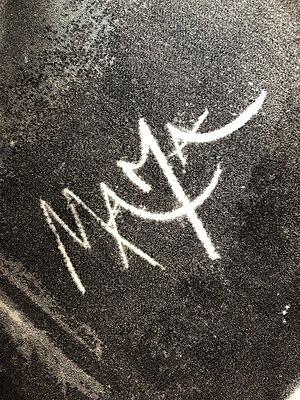
Détail de la moquette de l'hôtel Mama Shelter à Lyon (France)
Mama Shelter est une chaine hôtelière française fondée par Serge Trigano, Cyril Aouizerate et d'autres investisseurs. Le premier hôtel ouvre à Paris fin 2008. L'expansion se fait tout d'abord en France avant de s'étendre à l'international. Quelques années plus tard, le groupe Accor entre au capital de l'entreprise.
Philippe Starck, né en 1949 à Paris, est un créateur français dans des domaines variés ; design industriel, architecture, décoration d'intérieur, mobilier urbain, électroménager, bureautique, luminaire, habillement, transports, et même alimentaire. Considéré en France comme un des pionniers du design démocratique, il connaît depuis les années 1980 une renommée internationale.